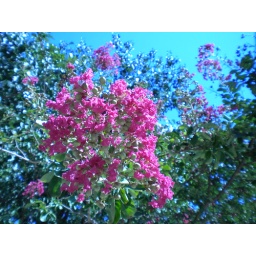
Another tree near the art building with a pretty pink flower.